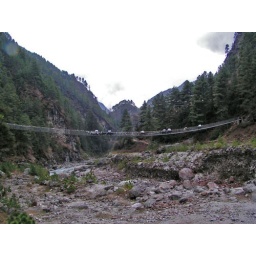
A yak train crosses the river near Jorsale.